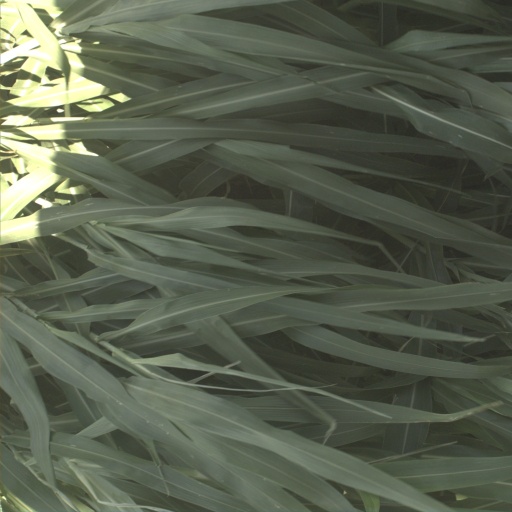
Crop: sorghum